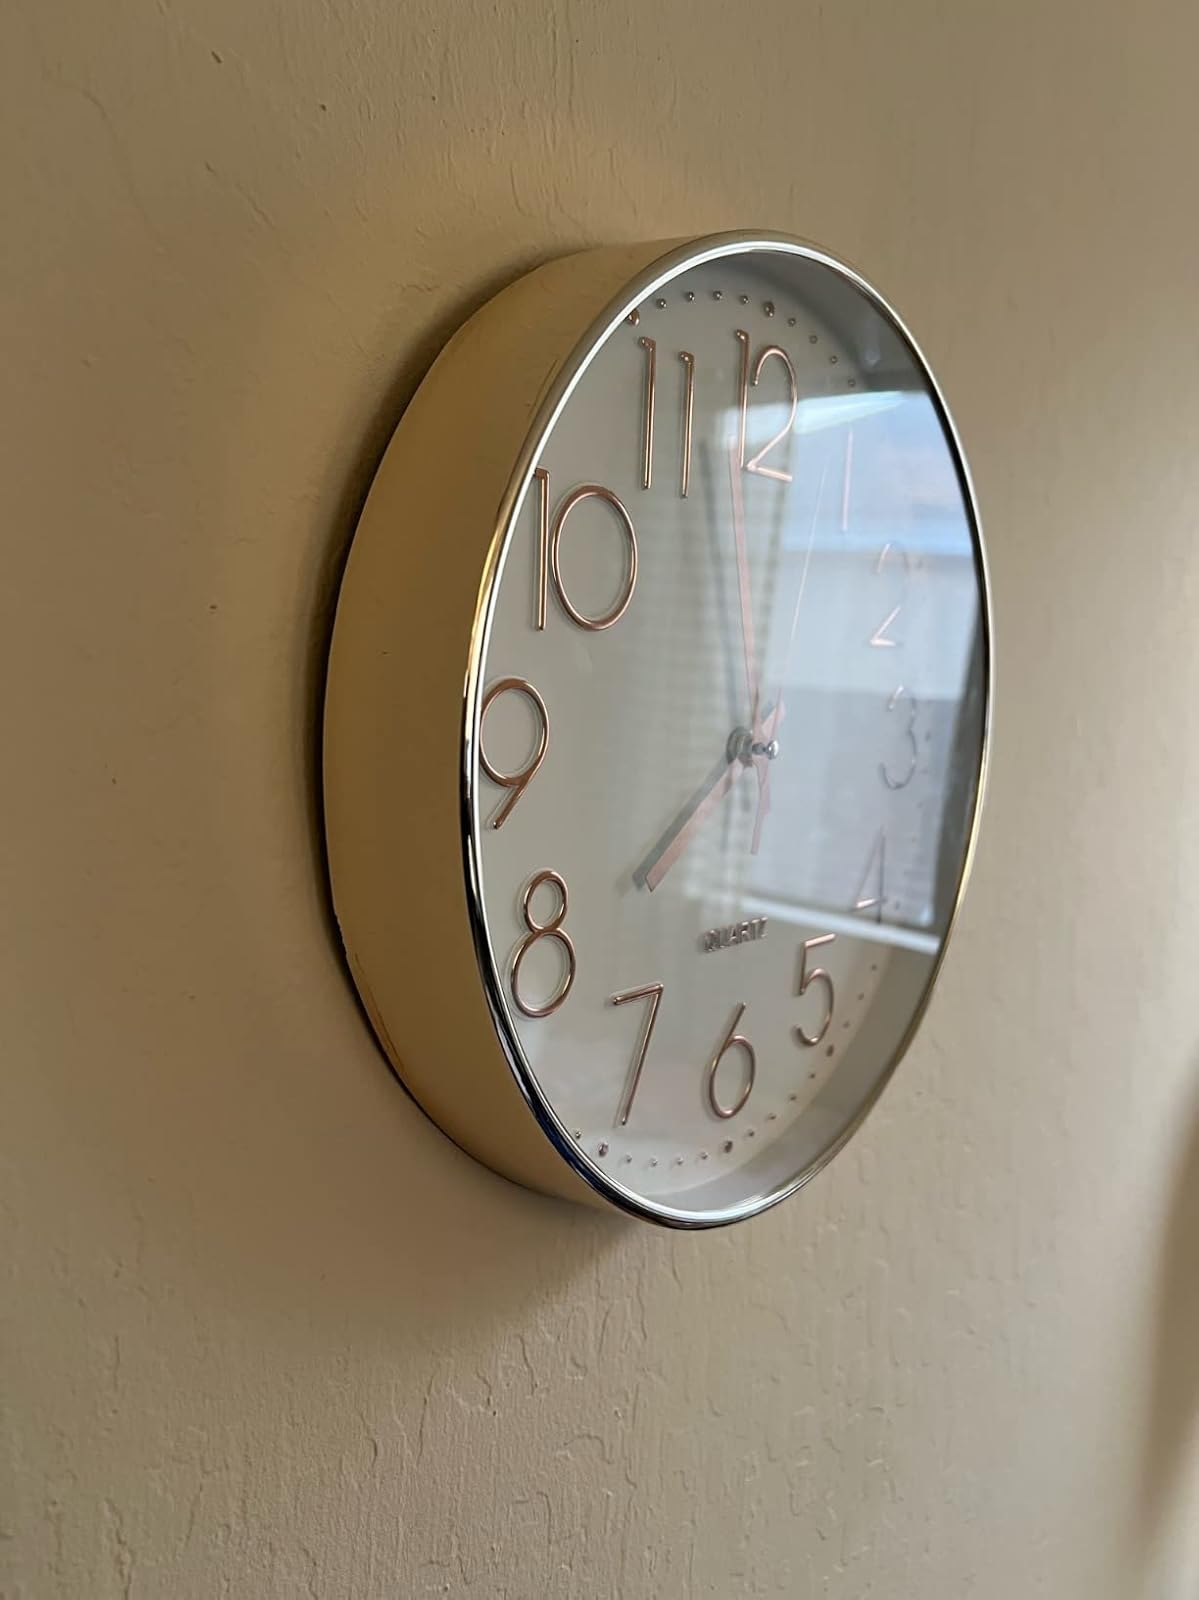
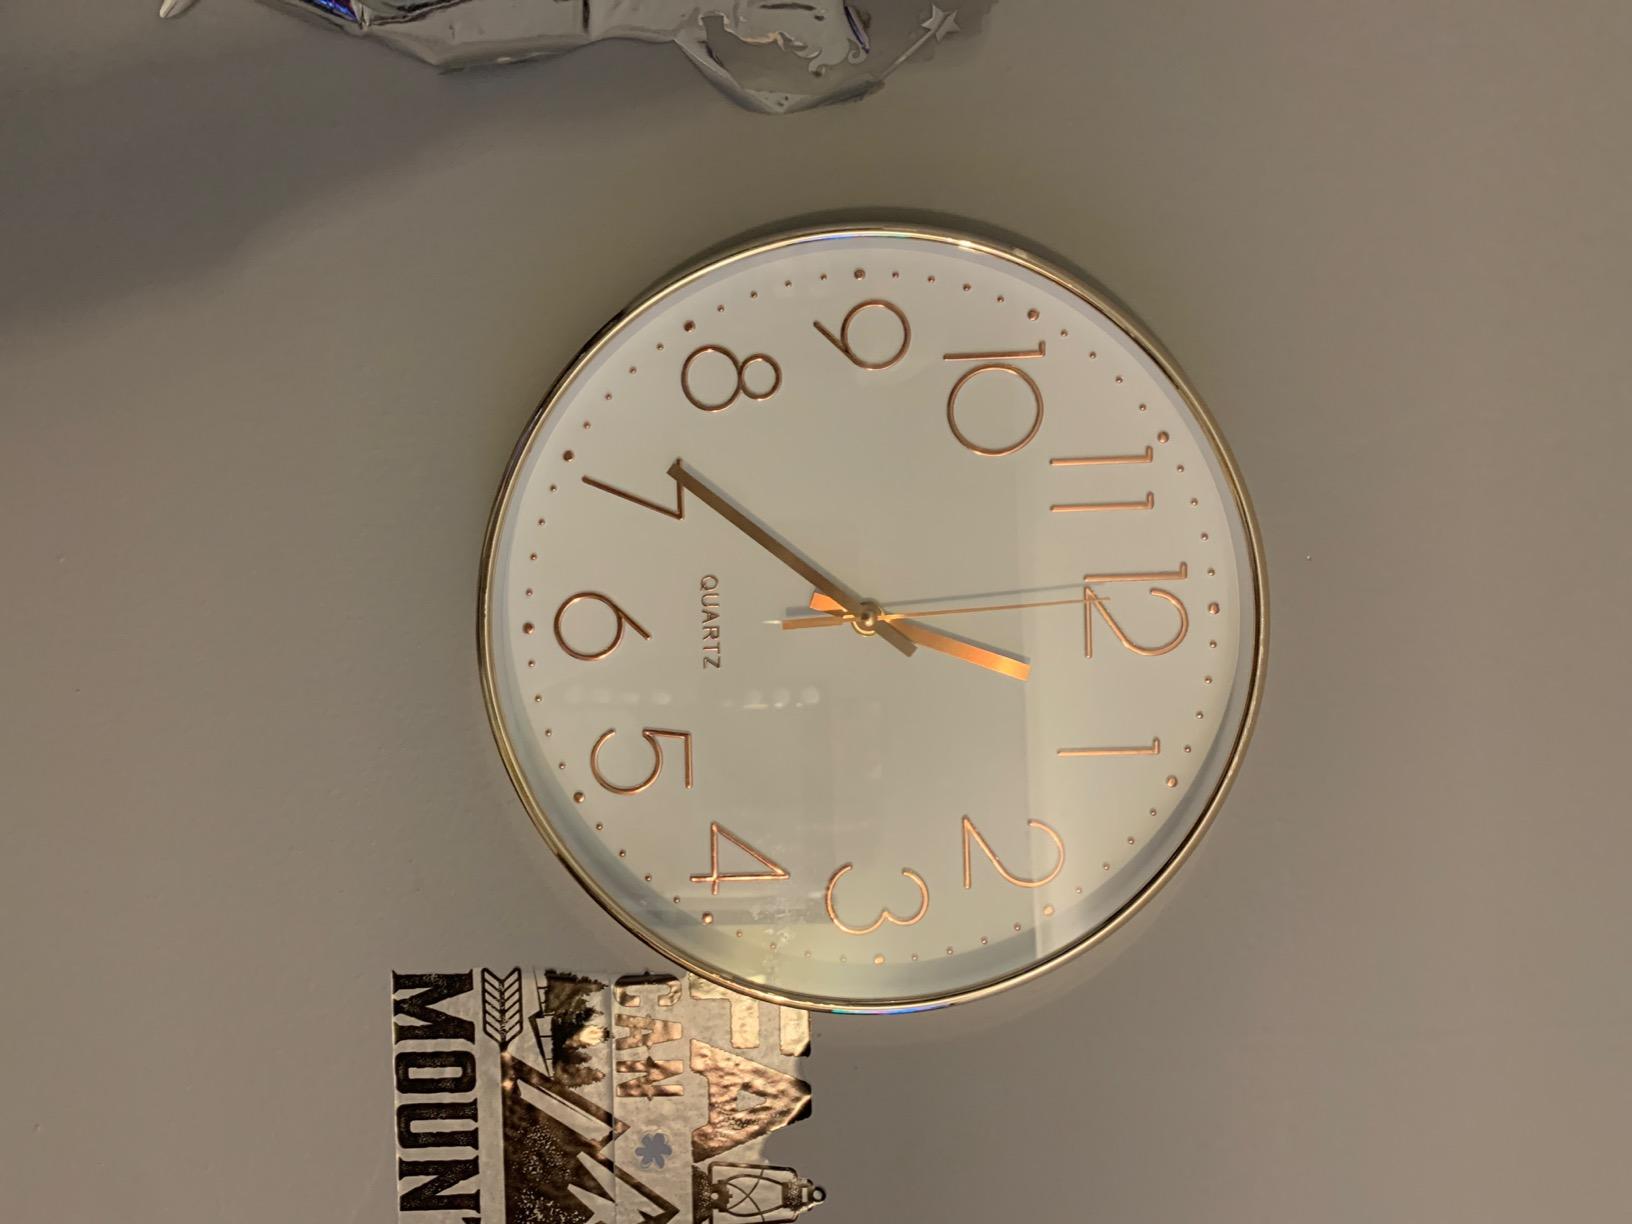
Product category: clock
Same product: yes